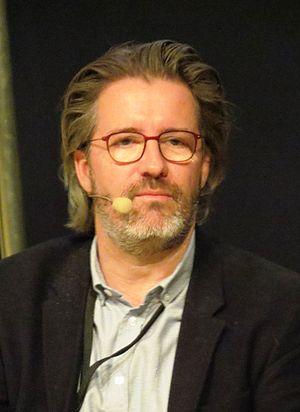
Ólafur Elíasson est un artiste contemporain islandais danois né le 5 février 1967 à Copenhague.